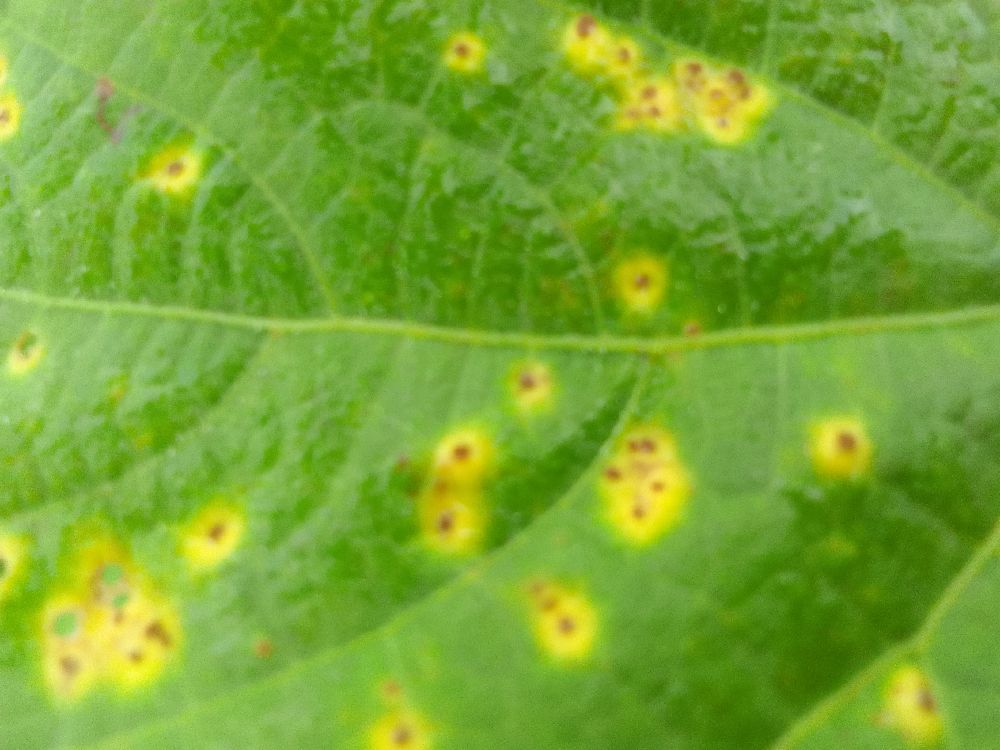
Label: rust